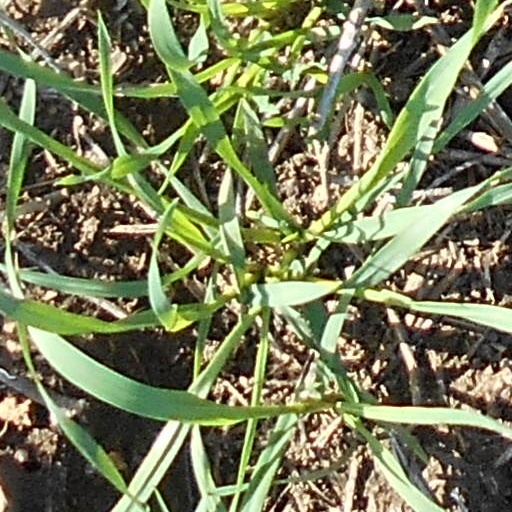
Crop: wheat